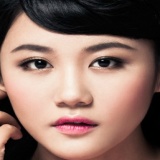
ca sĩ Văn Mai Hương